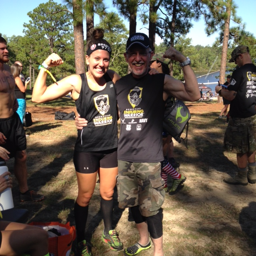
i was blessed to be able to run this race with my daughter , as well !